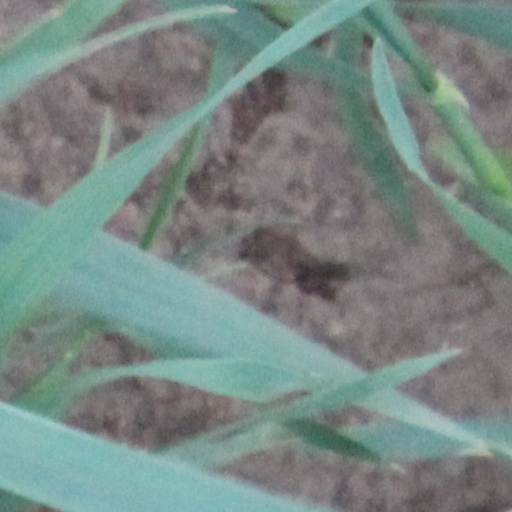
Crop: wheat